Answer in natural language. Which point is closer to the camera taking this photo, point A  or point B? Choose between the following options: A or B
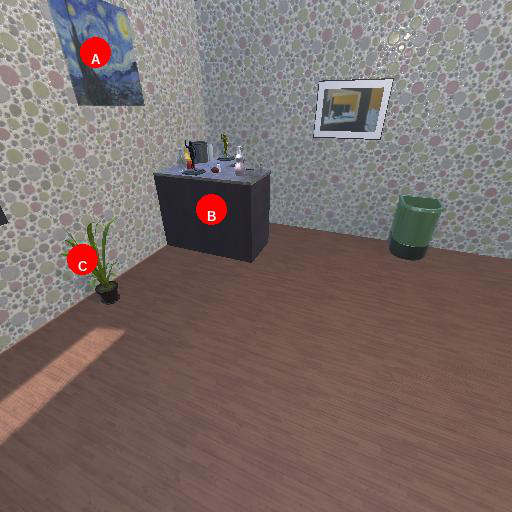
<answer>A</answer>